Annery, Monkleigh

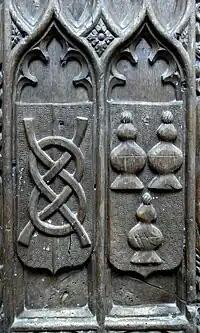
Bench end in Monkleigh Church, Devon (parish church of Annery) showing the Ormonde knot and arms of Butler: "Gules, three covered cups or", both displayed on escutcheons within Gothic cusped lancet arches

Anne Hankford and Thomas Butler (or Boteler) had two daughters, Margaret Butler (c. 1454 – 1539), who married Sir William Boleyn, and Anne Butler (born c. 1455), who inherited Annery and brought it to the family of her husband Sir James St. Leger.